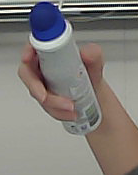
Product: dove_spray